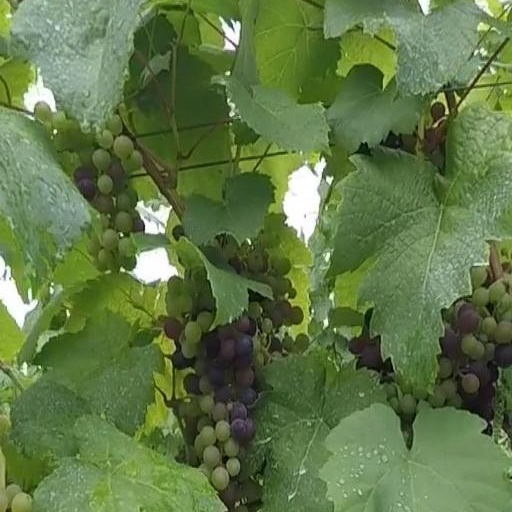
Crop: grape